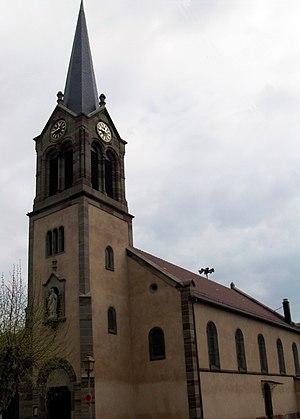
L'église Saint-Martin à Bolsenheim
Bolsenheim est une commune française située dans le département du Bas-Rhin, en région Grand Est.